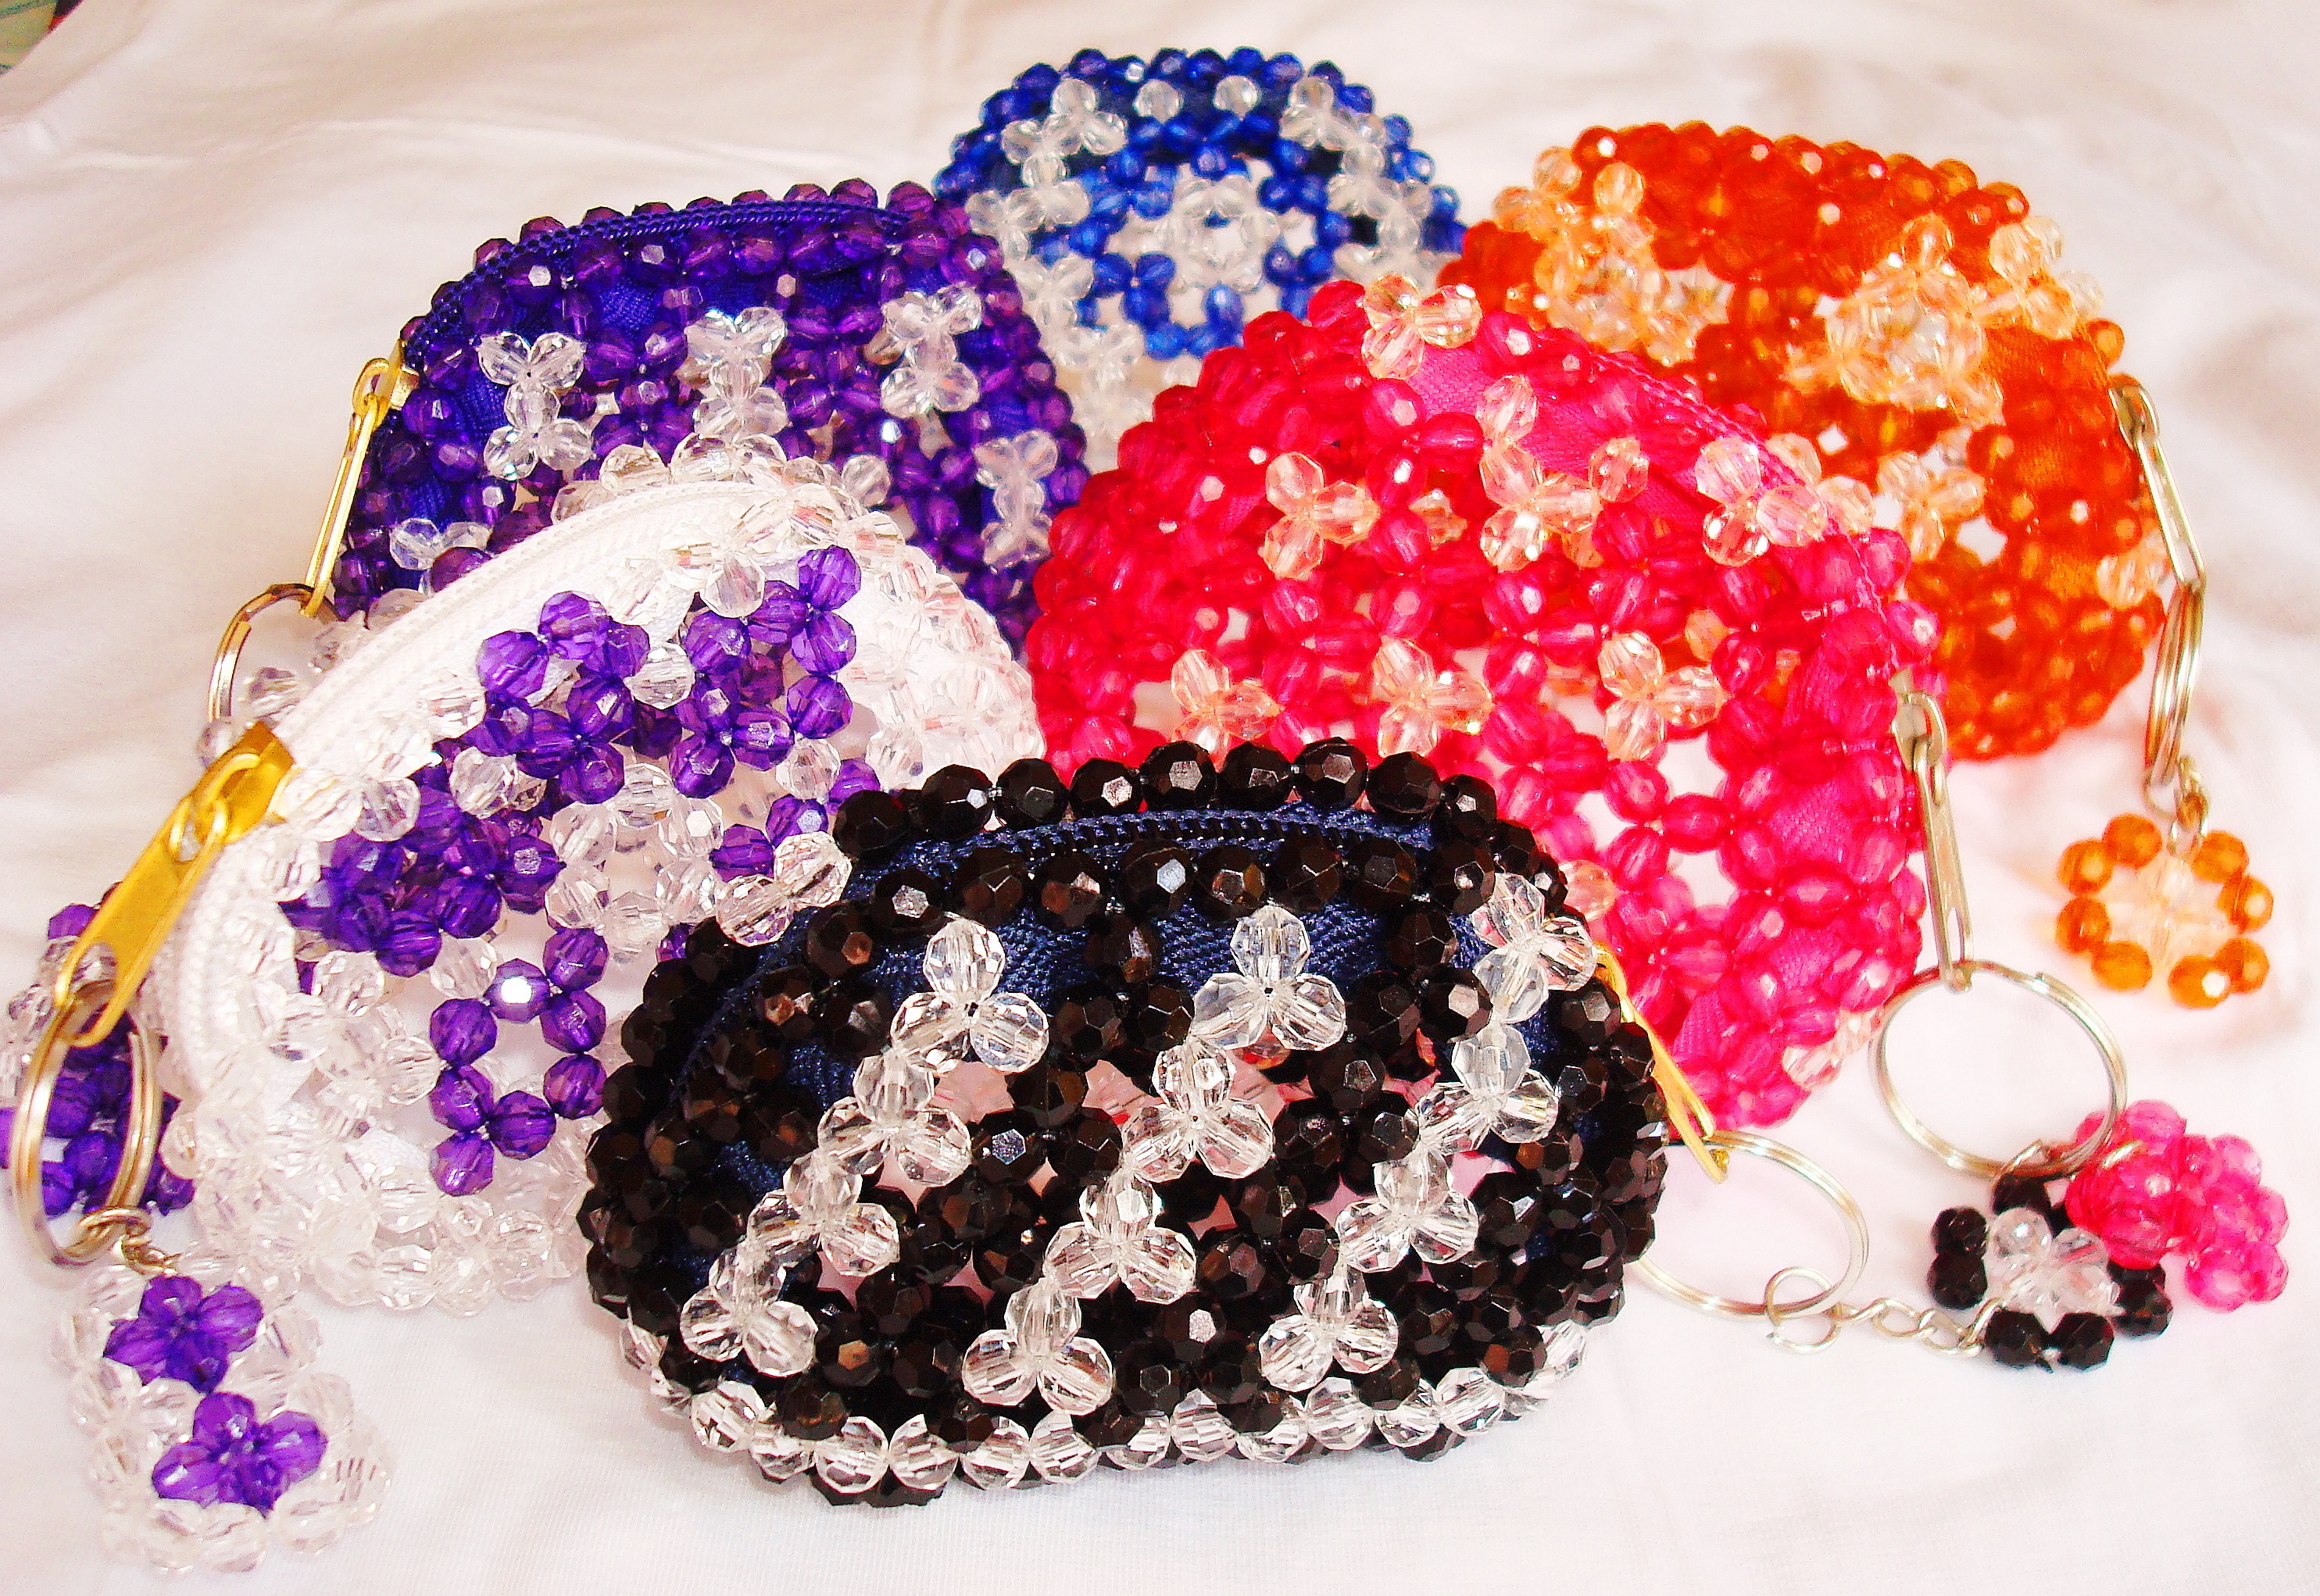
flower, petal, heart, pattern, food, bag, fashion, bead, handbag, jewellery, crochet, art, design, purse, style, bags, accessory, fashion accessory, hair accessory, bling bling